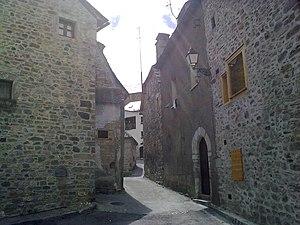
Sallent de Gállego
Sallent de Gállego en espagnol, ou Sallén de Galligo en aragonais, est une commune d'Espagne dans la communauté autonome d'Aragon, province de Huesca. Elle regroupe les villages de Sallent de Gállego, Formigal, Lanuza, Portalet, Escarrilla, Tramacastilla de Tena et Sandiniés. C'est sur le territoire communal que la rivière Gállego prend sa source et que se trouve la station de sports d'hiver Aramón Formigal.